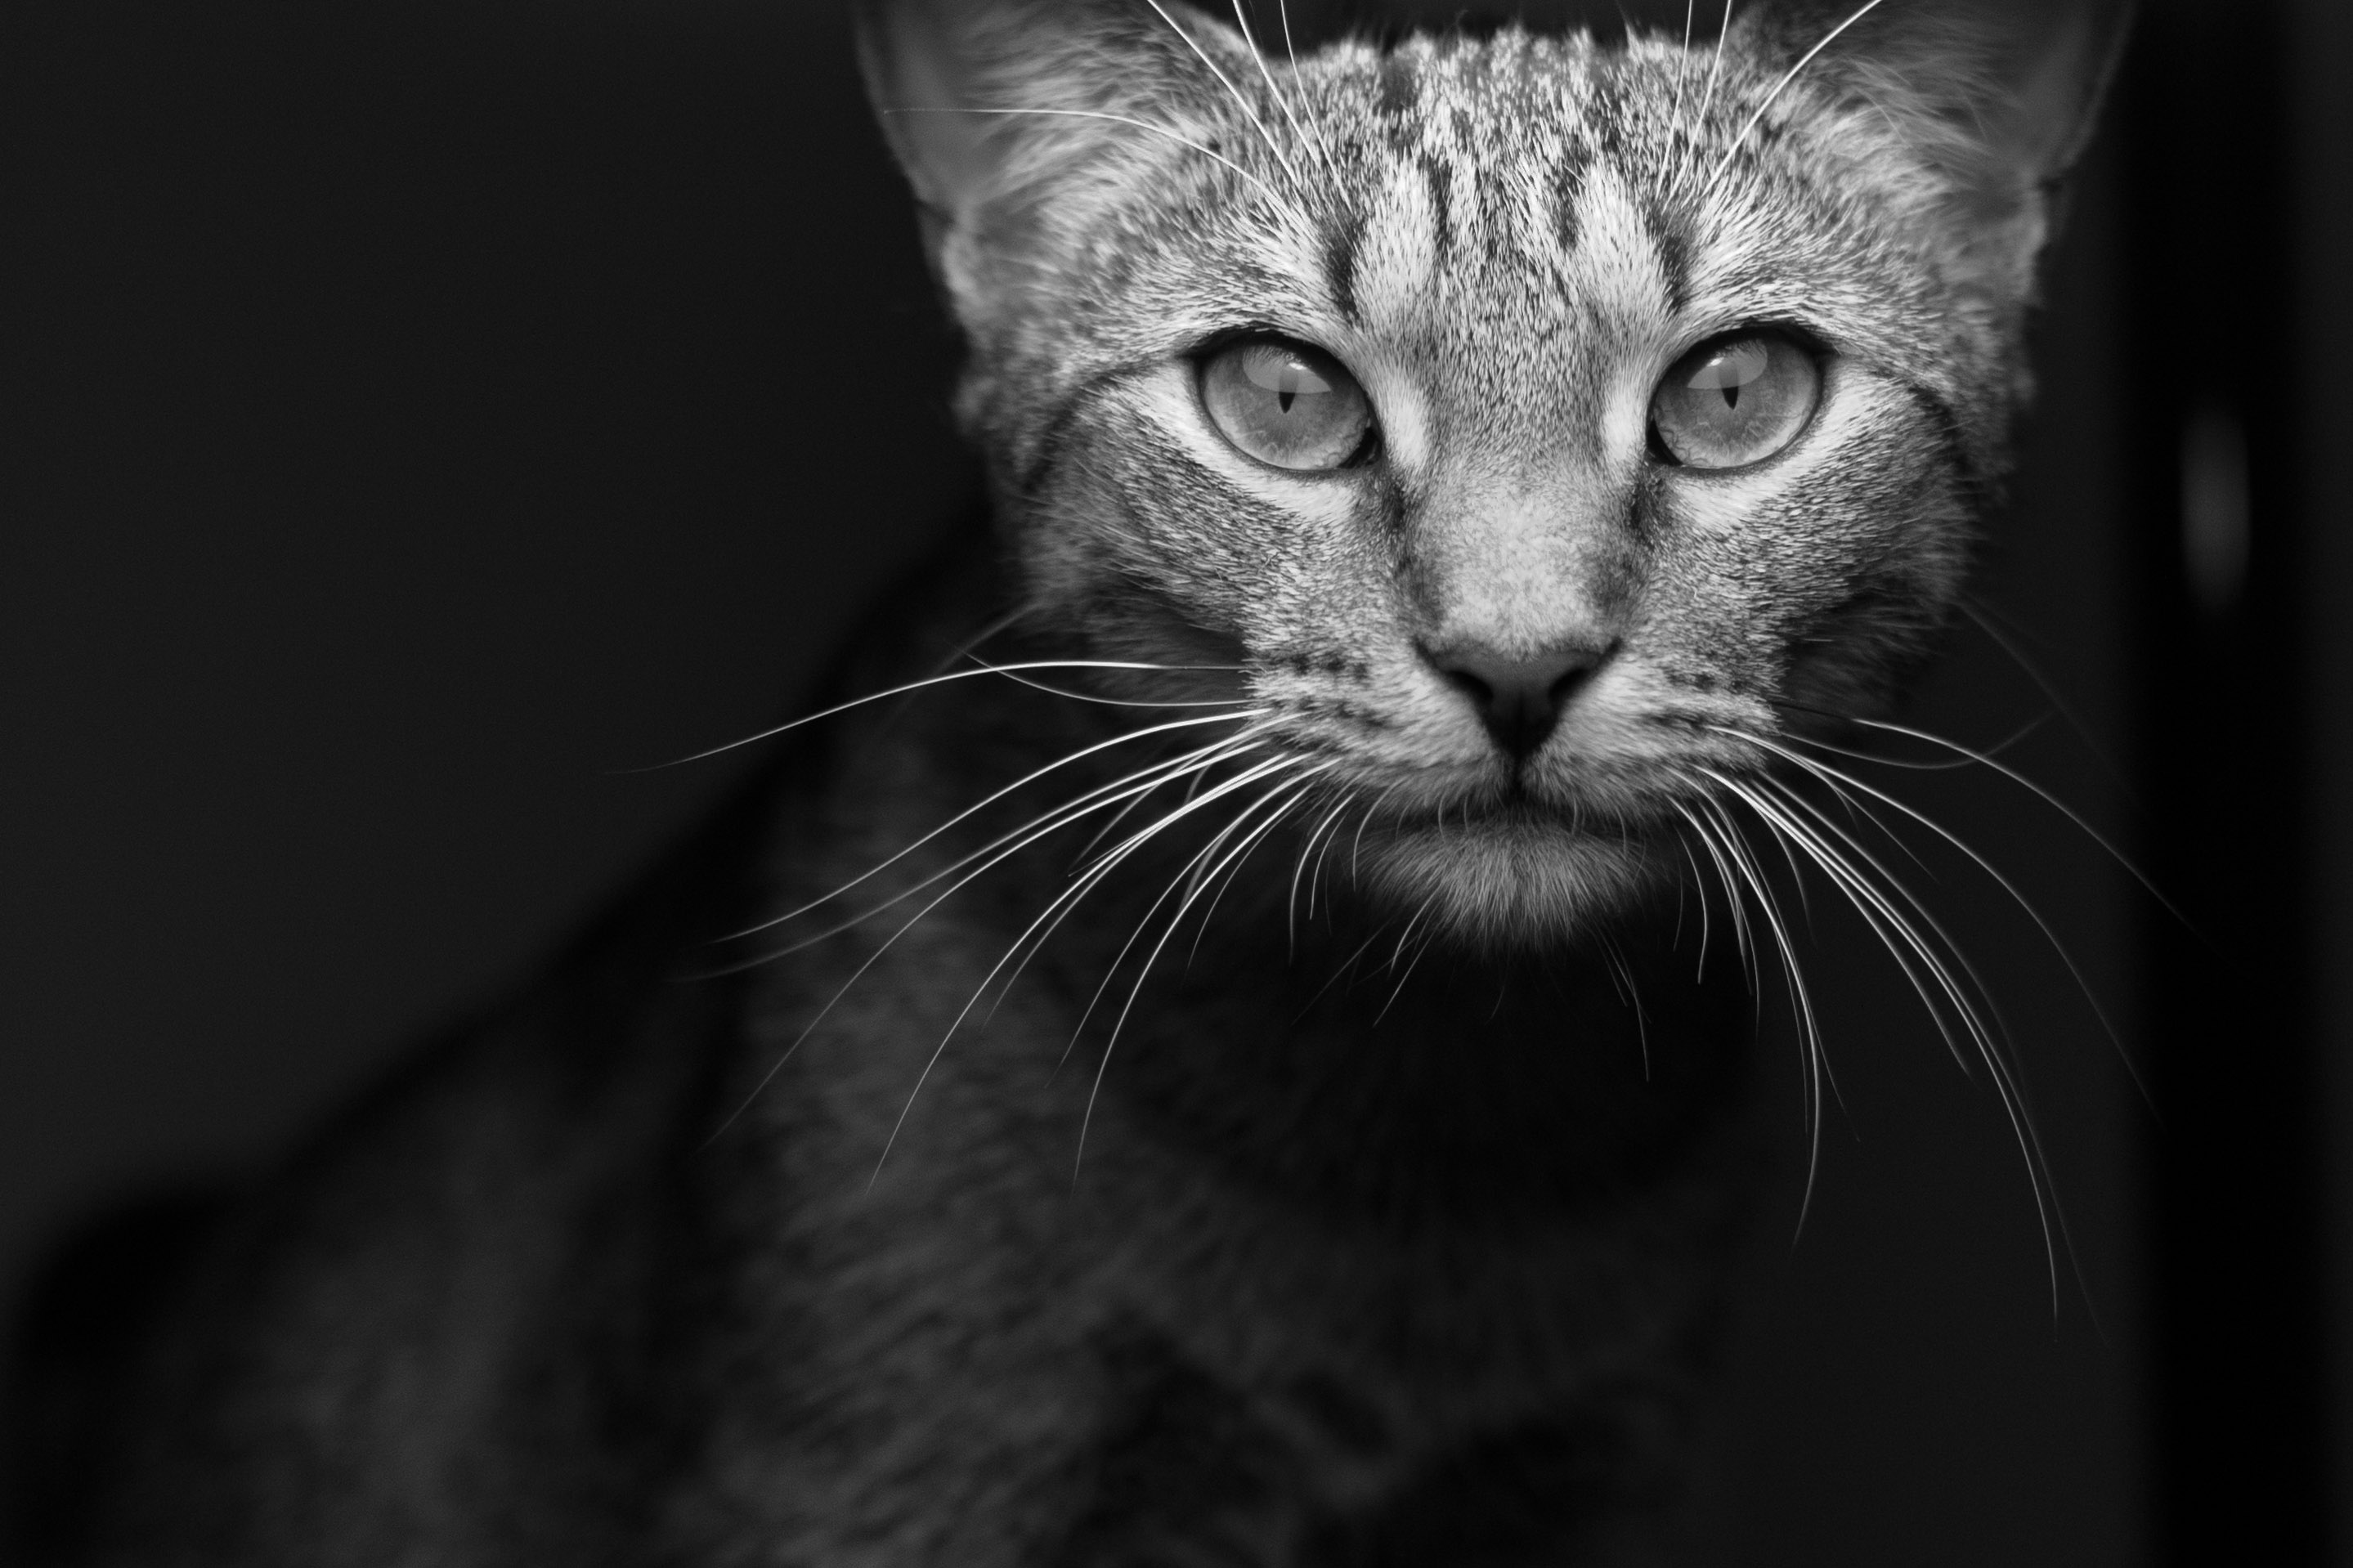
black and white, photography, animal, cute, pet, cat, feline, mammal, darkness, black cat, black, monochrome, close up, nose, whiskers, snout, vertebrate, hd wallpaper, monochrome photography, small to medium sized cats, cat like mammal